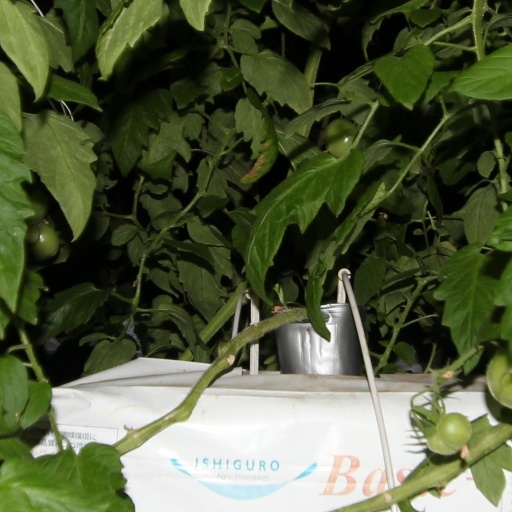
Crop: tomato